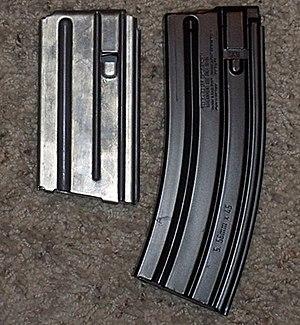
Un magasin est la partie d'une arme à feu où les cartouches sont stockées avant d'être chambrées puis percutées.
Le M16 est le fusil d'assaut standard de l'armée américaine. Actuellement l'U.S. Army utilise la version A4.